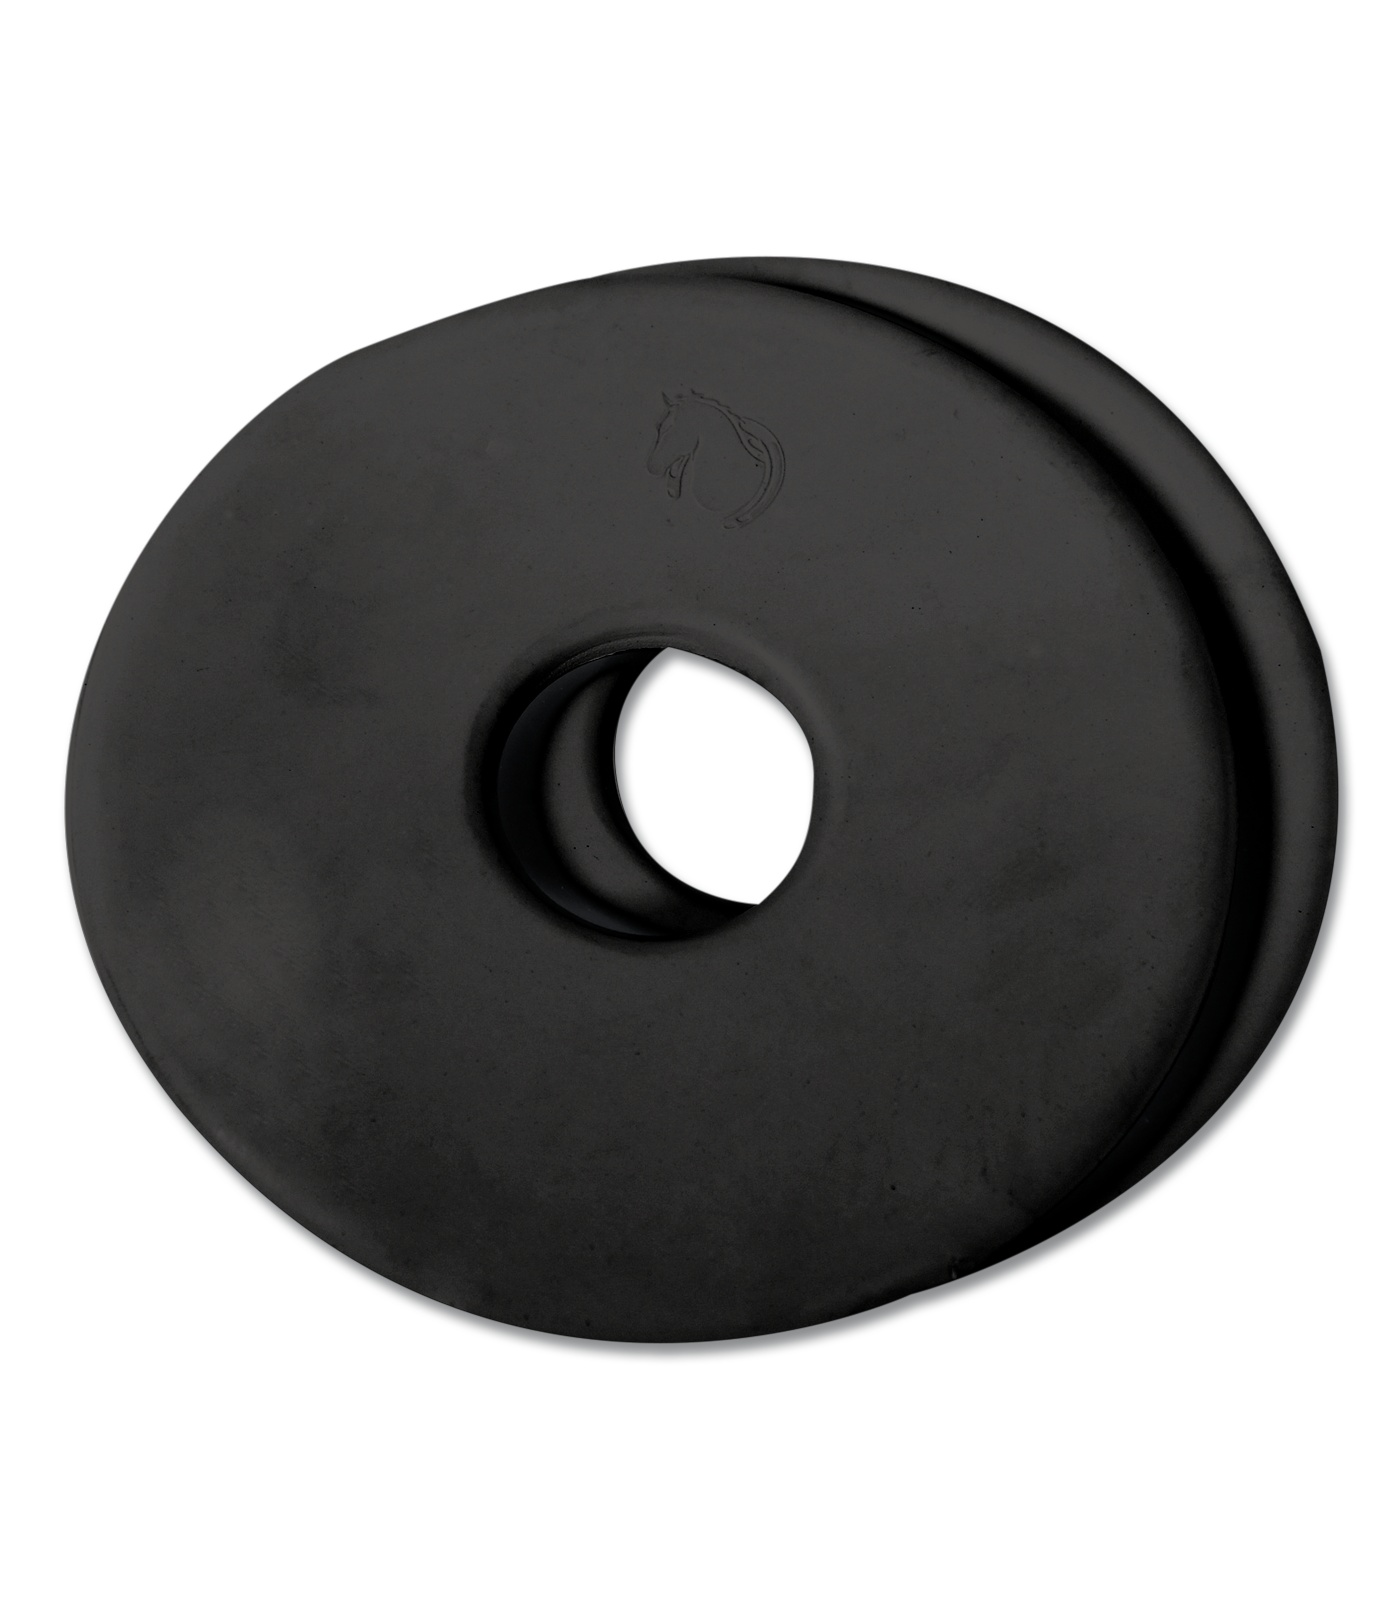
Waldhausen Rubber Bit Guards
Design: Rubber rings you can attached to the bit to protect the sides of your horses mouth. Measure : Ø 9 cm Thickness: 5 mm
Brand: Waldhausen
Category: Sporting Goods > Outdoor Recreation > Equestrian > Horse Tack > Bridle Bits > Bridle Bit Guards